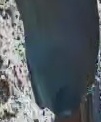
Face region: mouth_nostrils (mouth_chin_nostrils_and_profile)
Pain indicator: moderately_present